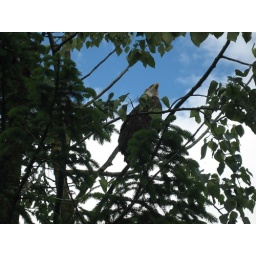
Bald Eagle in the tree on the path at fish creek 2